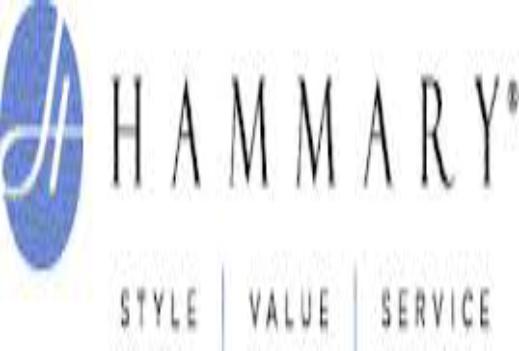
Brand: Hammary
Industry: Clothes